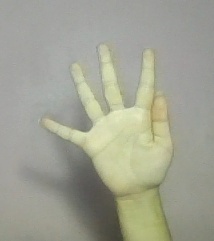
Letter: sheen